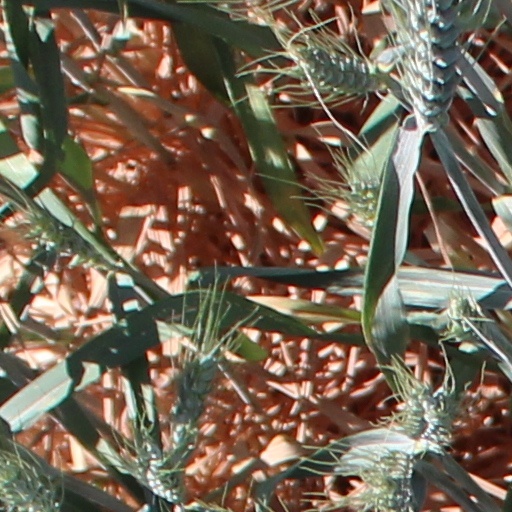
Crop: wheat